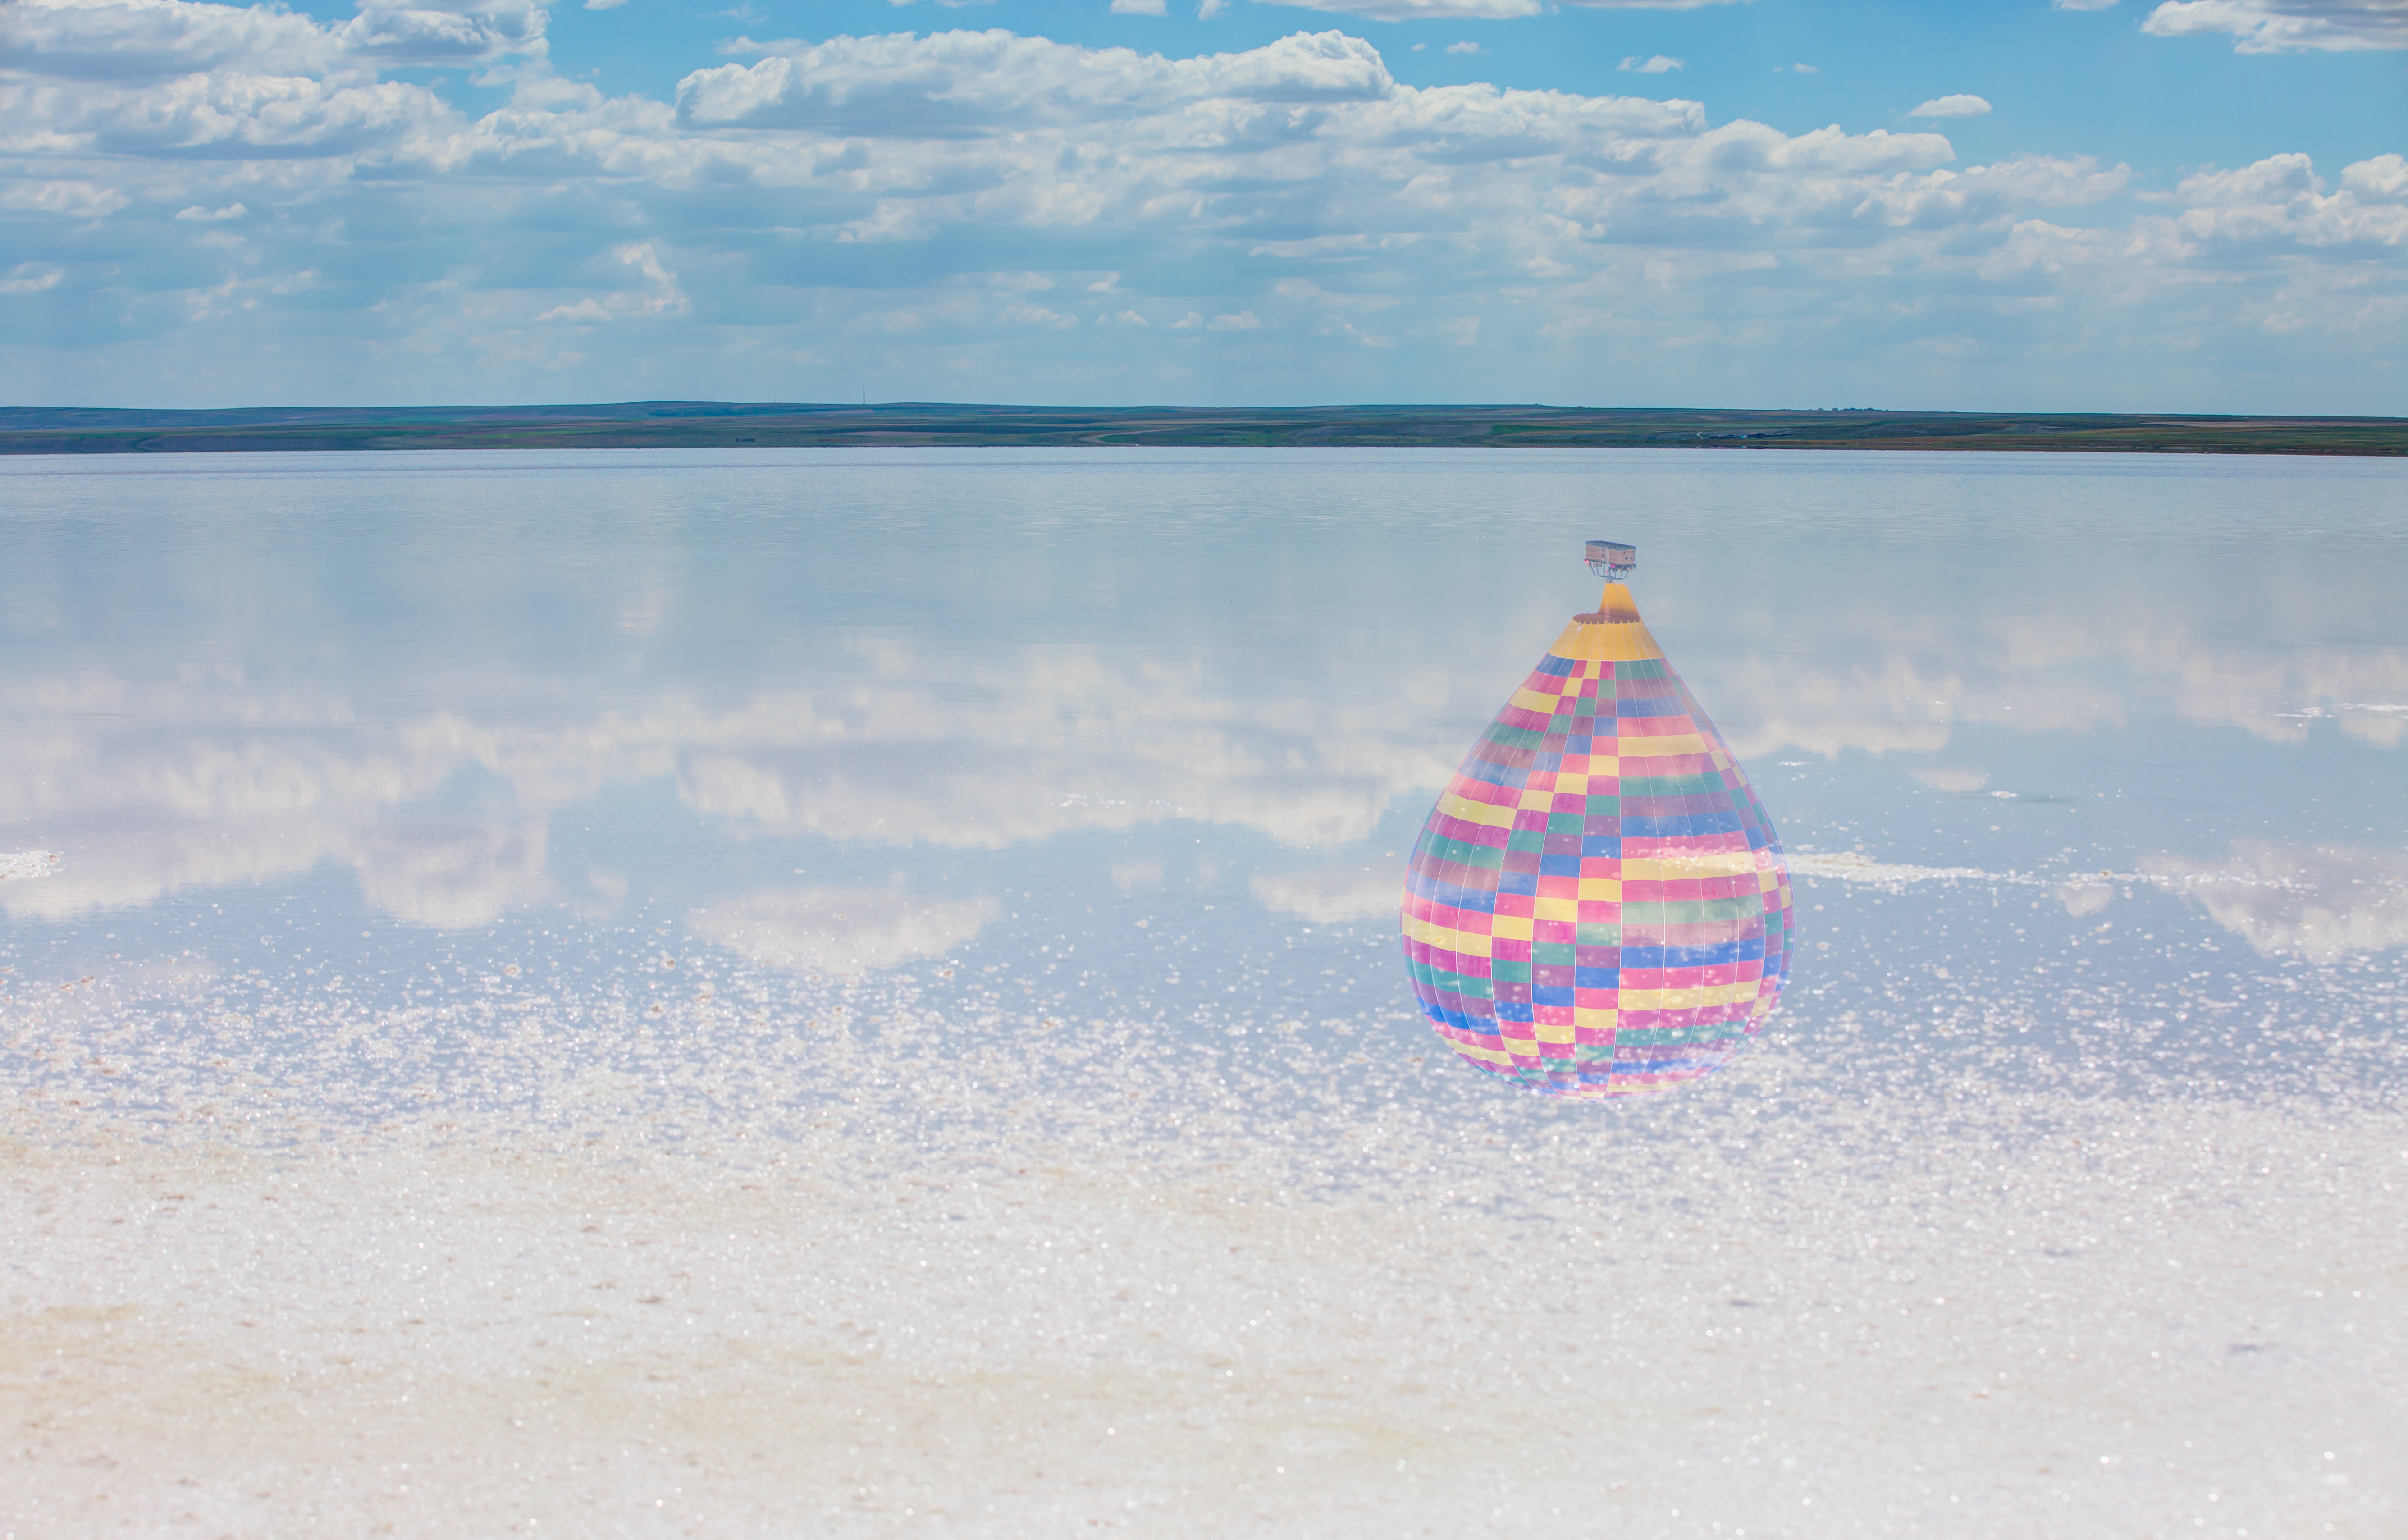
beach, landscape, sea, water, nature, sand, ocean, horizon, snow, abstract, cloud, people, sky, shore, wave, lake, balloon, hot air balloon, tide, travel, coastline, environment, idyllic, ice, reflection, heaven, tranquil, island, salt, freedom, arctic, colorful, cloudscape, life, outdoors, central, relaxation, background, happiness, reserve, turkey, new, hope, joy, scene, dramatic, low, production, global, warming, harmony, mineral, anatolia, region, ankara